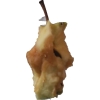
Label: apples